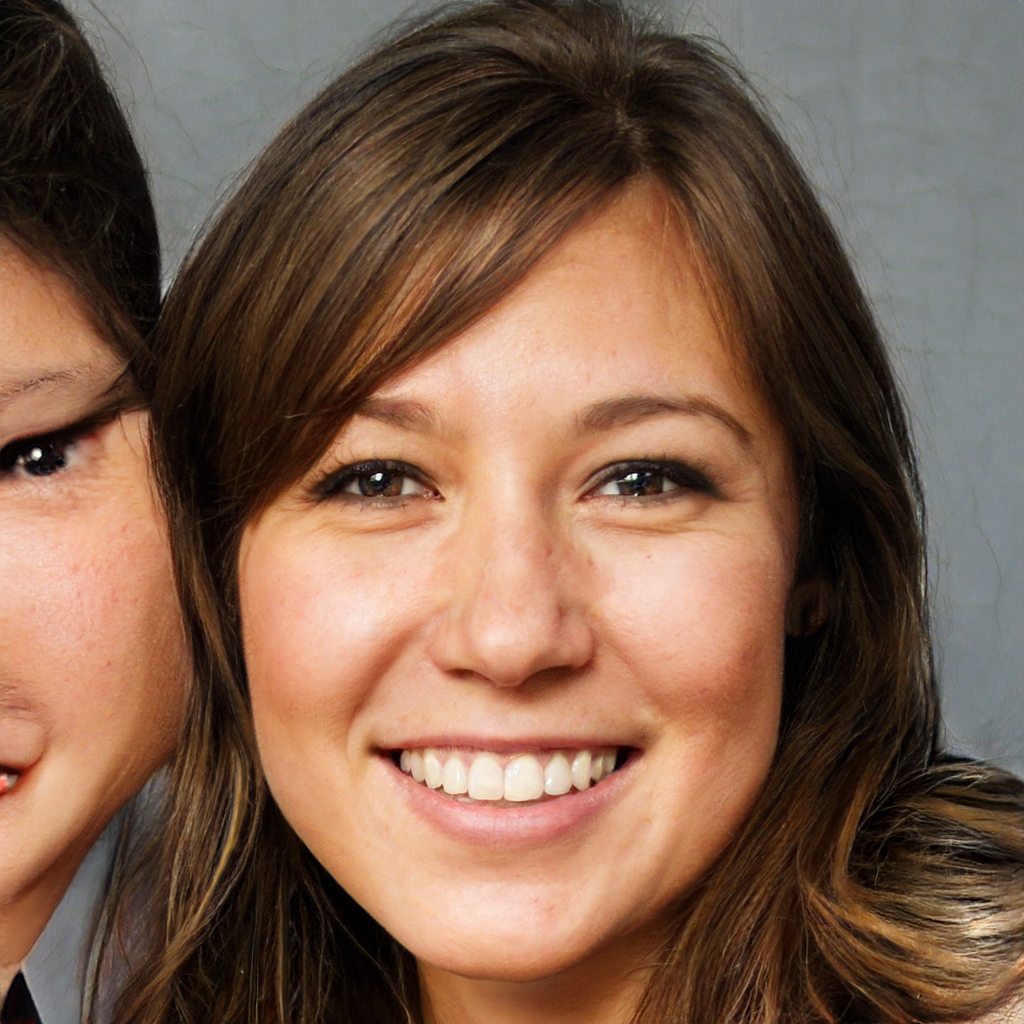
Gender: Female